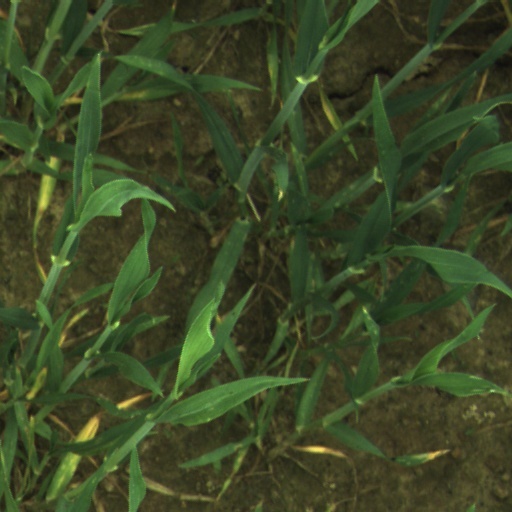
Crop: wheat